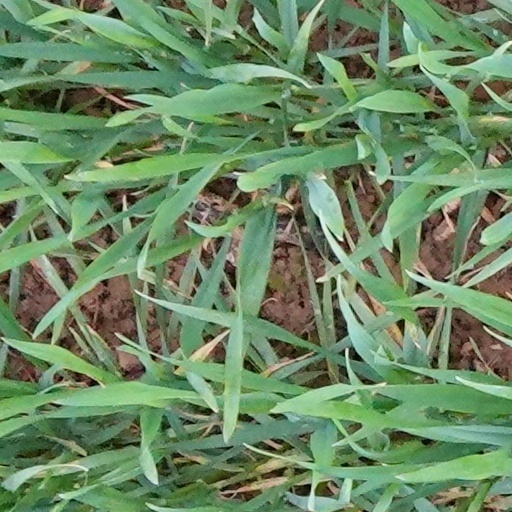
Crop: wheat